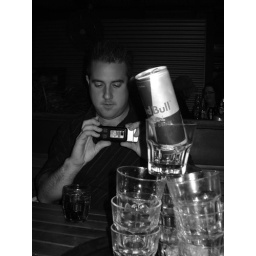
Woodsy &amp;amp; the second leaning tower of Fiddler (sponsored by red bull... thanks for that Scott).